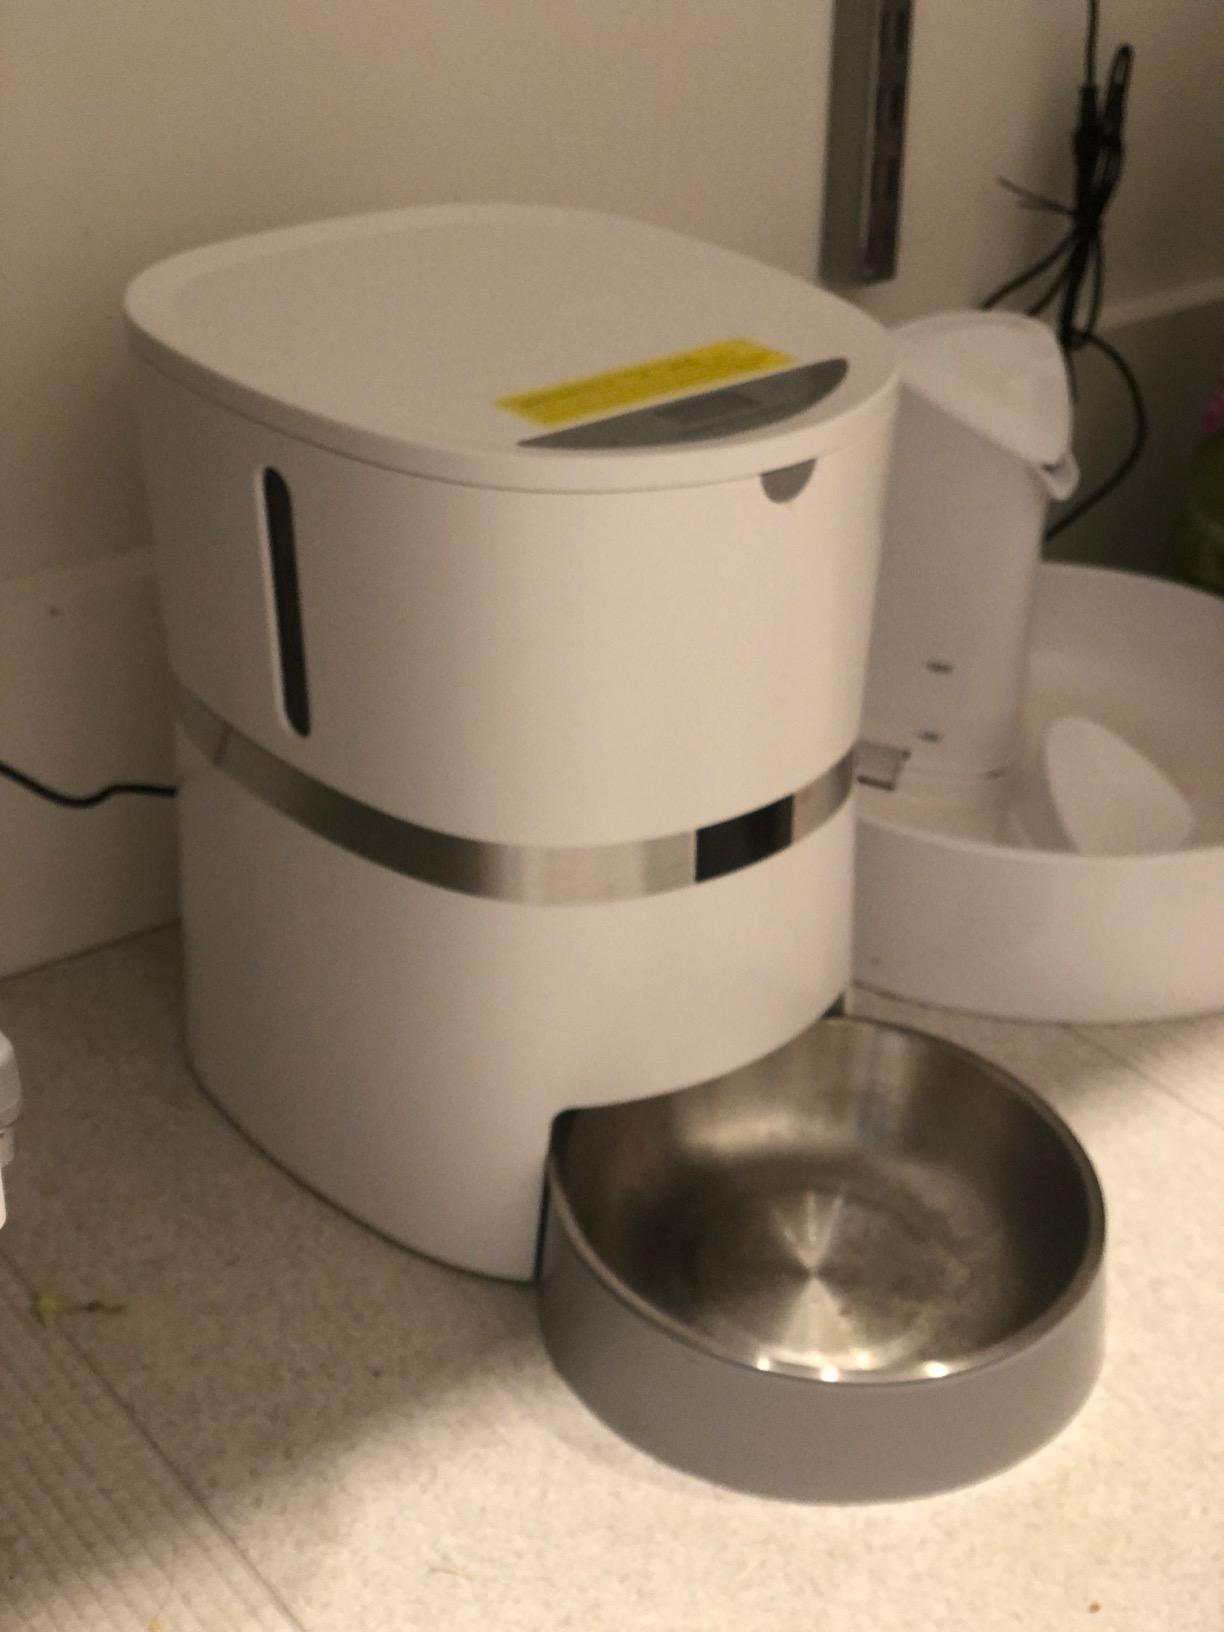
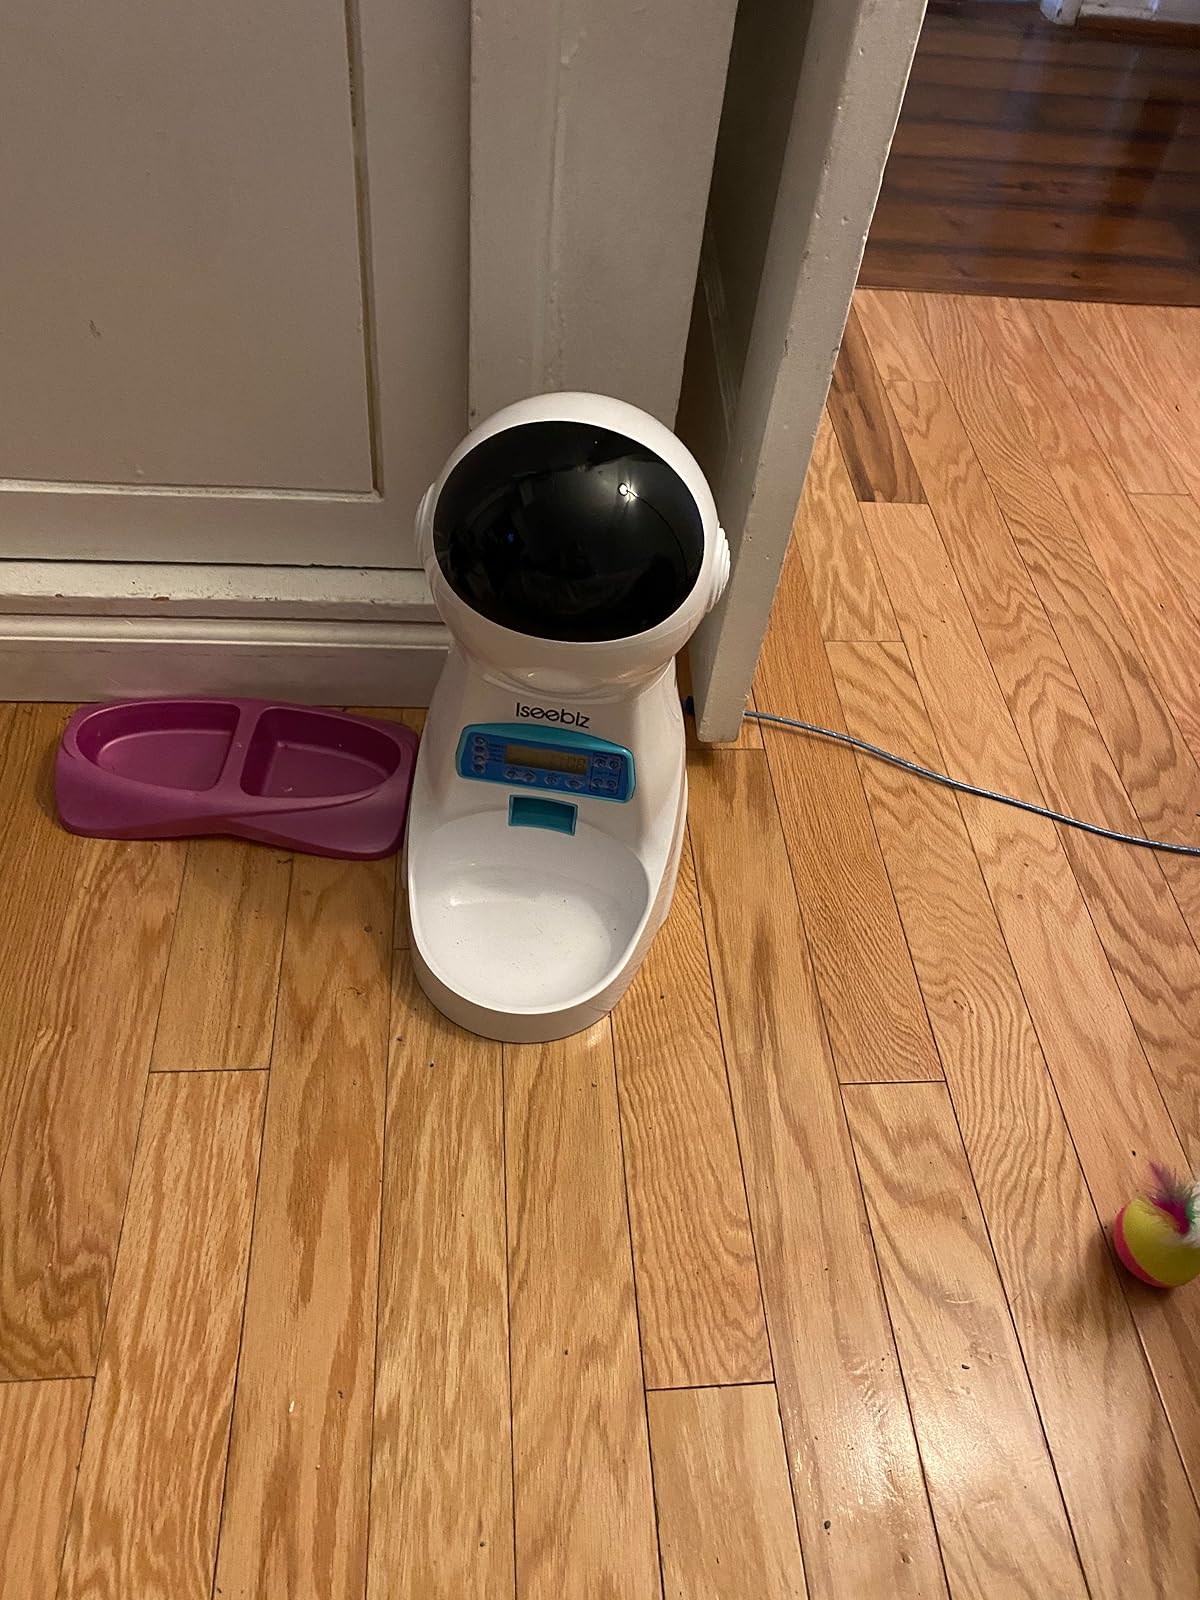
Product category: items_feeder
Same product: no